Integrated circuit

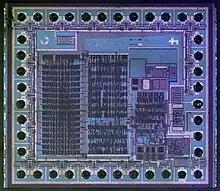
A microscope image of an integrated circuit die used to control LCDs. The pinouts are the dark circles surrounding the integrated circuit.

An integrated circuit (IC), also known as a microchip or simply chip, is a set of electronic circuits, consisting of various electronic components (such as transistors, resistors, and capacitors) and their interconnections. These components are etched onto a small, flat piece ("chip") of semiconductor material, usually silicon. Integrated circuits are used in a wide range of electronic devices, including computers, smartphones, and televisions, to perform various functions such as processing and storing information. They have greatly impacted the field of electronics by enabling device miniaturization and enhanced functionality.